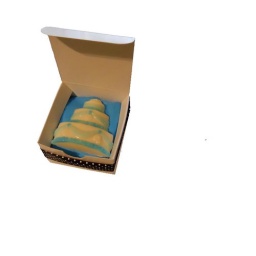
cake in box wb